Canadian Forestry Corps

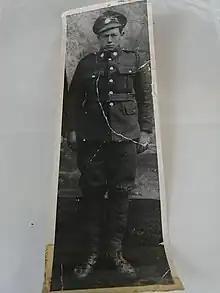

The Canadian Forestry Corps was an administrative corps of the Canadian Army with its own cap badge and other insignia and traditions.